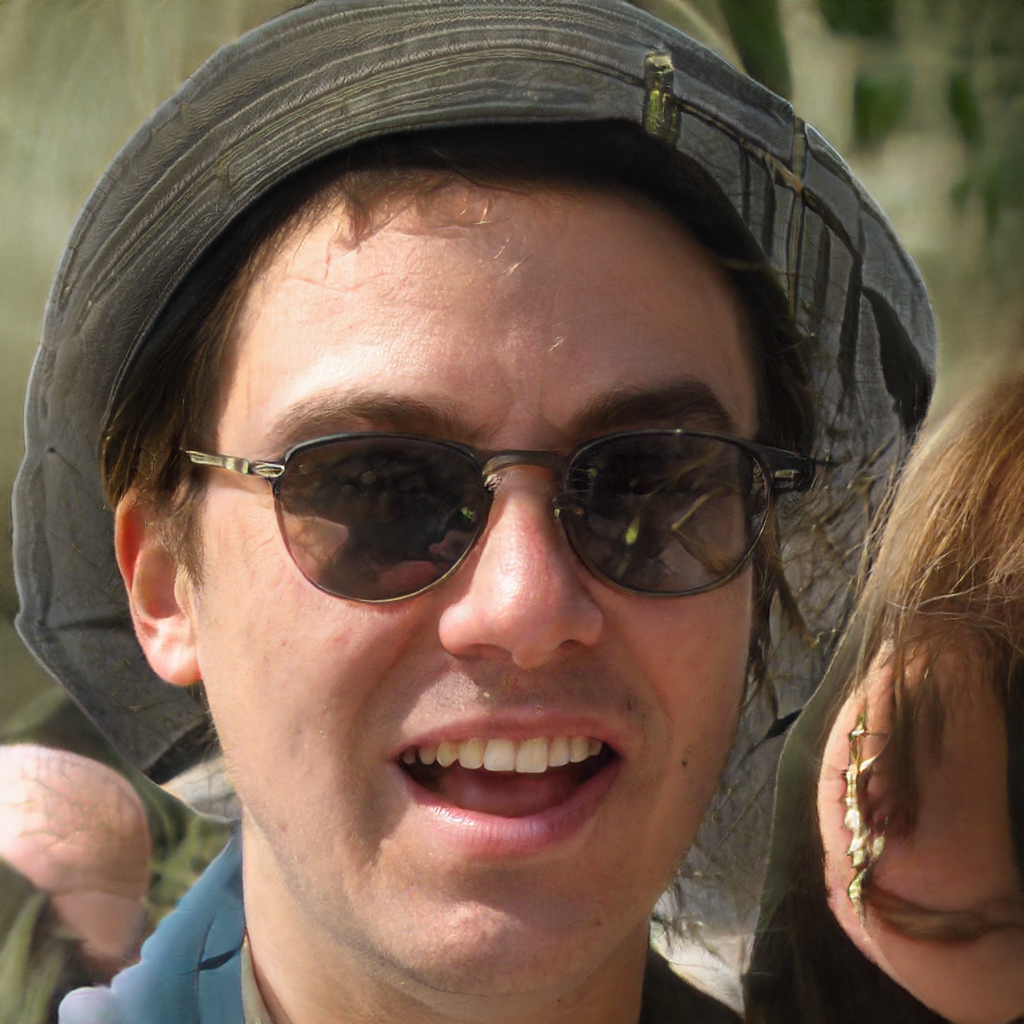
Gender: Male